William Hogarth

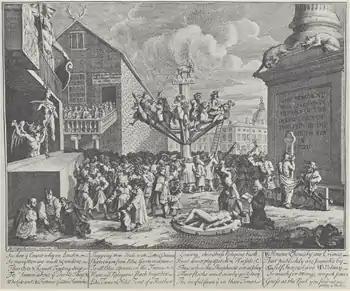
"Emblematical Print on the South Sea Scheme", 1721

William Hogarth was born at Bartholomew Close in London to Richard Hogarth, a poor Latin school teacher and textbook writer, and Anne Gibbons. In his youth he was apprenticed to the engraver Ellis Gamble in Leicester Fields, where he learned to engrave trade cards and similar products.